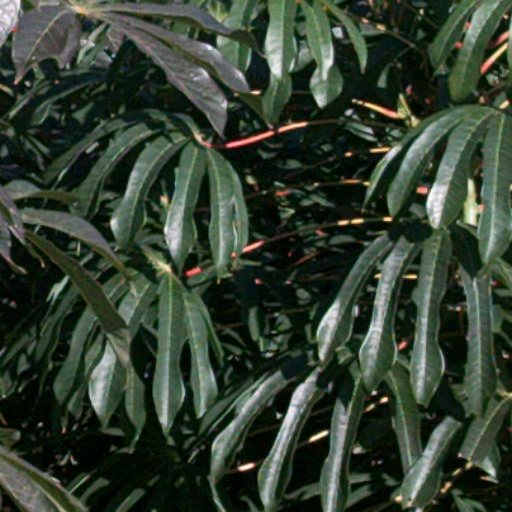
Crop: cassava